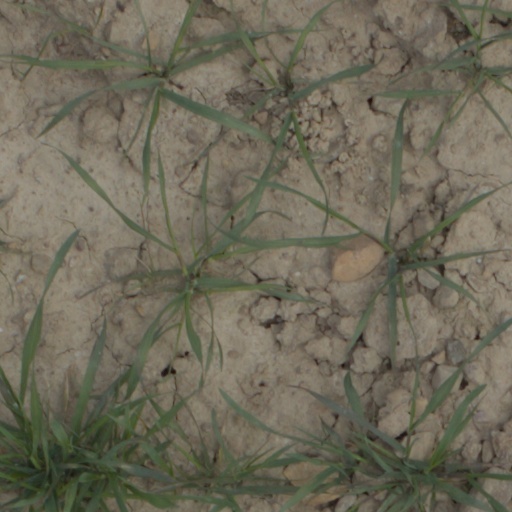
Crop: wheat